Hermit

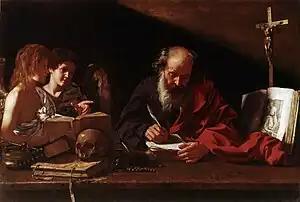
Saint Jerome, who lived as a hermit near Bethlehem, depicted in his study being visited by two angels (by Cavarozzi, early 17th century)

A hermit, also known as an eremite (adjectival form: hermitic or eremitic) or solitary, is a person who lives in seclusion. Eremitism plays a role in a variety of religions.